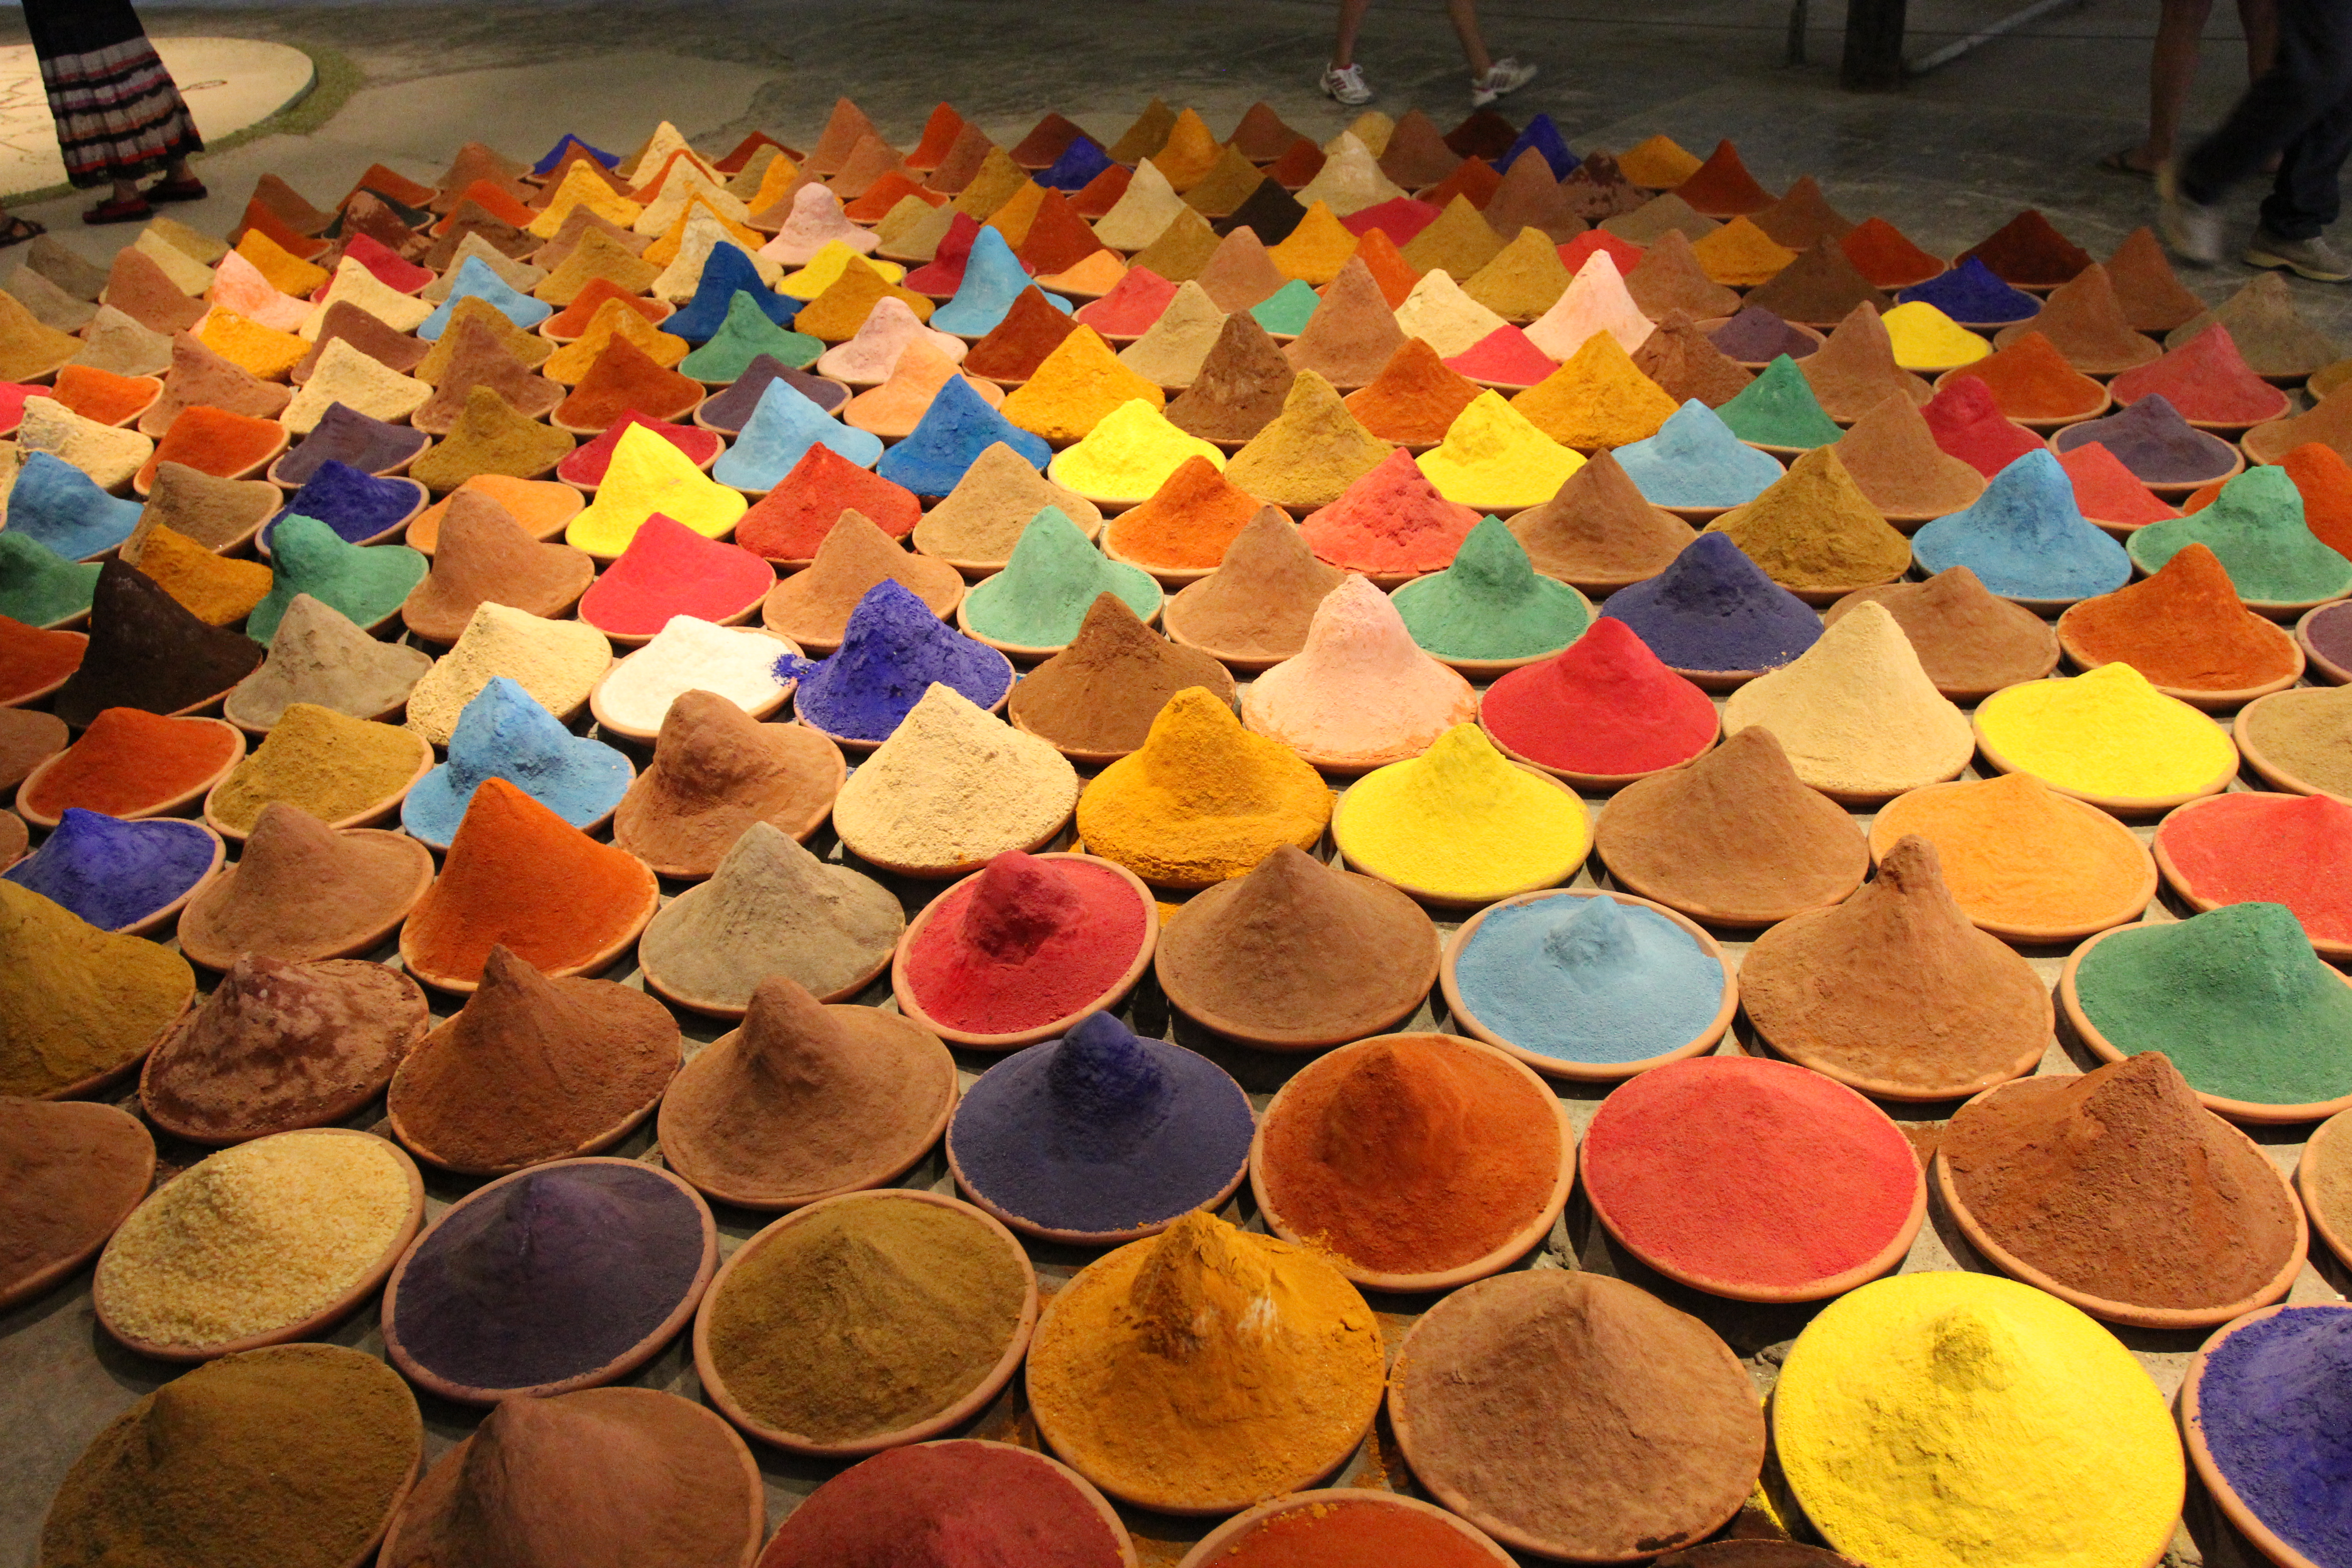
venice, art, yellow, Colorfulness, paint, collection, natural material, Art paint, pottery, dye, earthenware, writing implement, office supplies, stationery